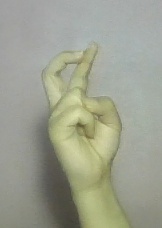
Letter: zay